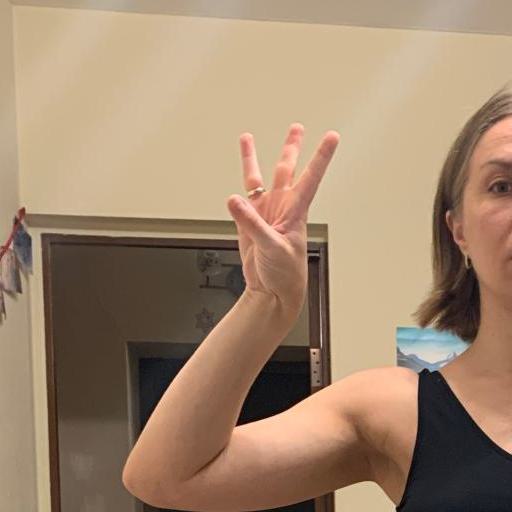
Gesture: three